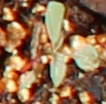
Label: Redroot Pigweed